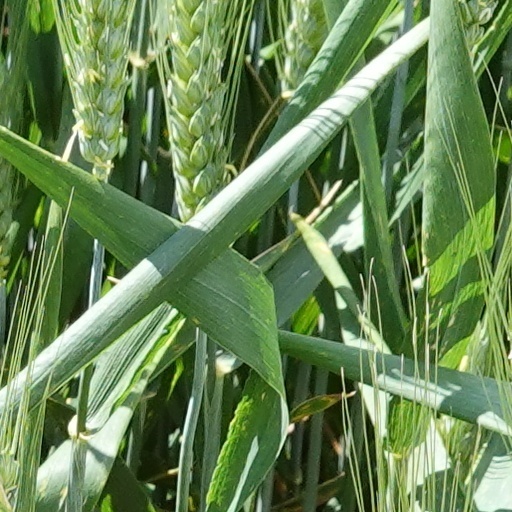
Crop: wheat